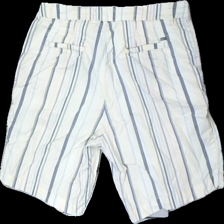
View: back
Type: Shorts
Category: Men
Brand: Esprit
Colors: Yellow, Pink, Blue, Multicolor
Material: 73% Cotton 27% Viscose
Pattern: Striped
Cut: Regular, V-collar
Season: Summer
Price range: 150-250
Recommended usage: Reuse
Description: Striped shorts